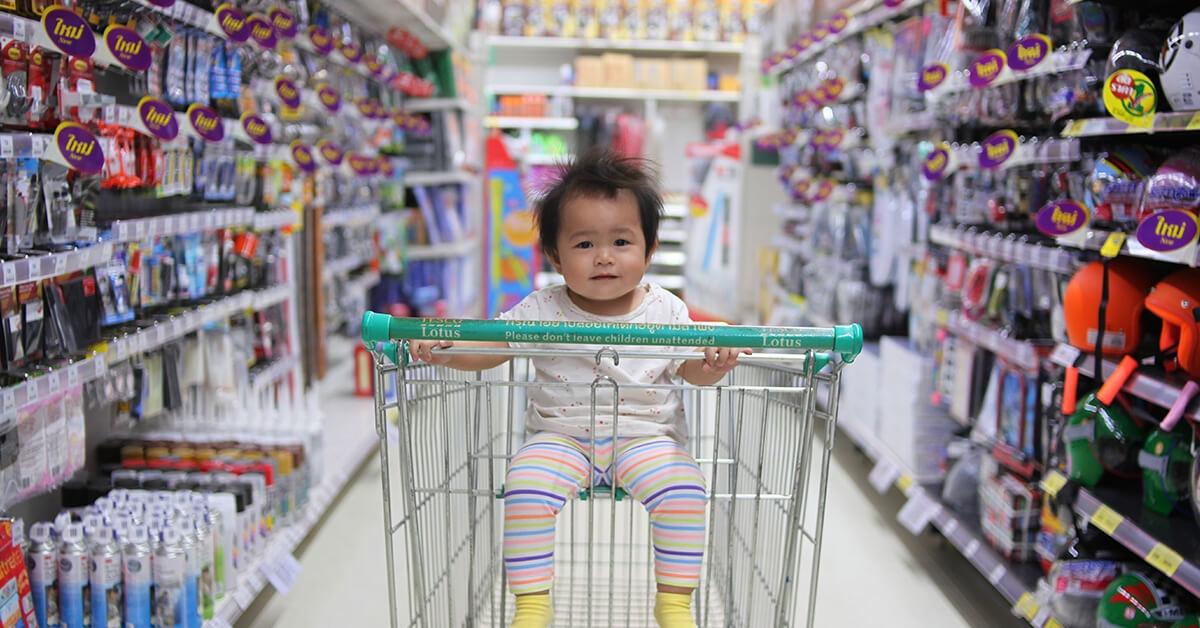
cậu bé đang ngồi trên một chiếc xe đẩy ở giữa hai kệ hàng